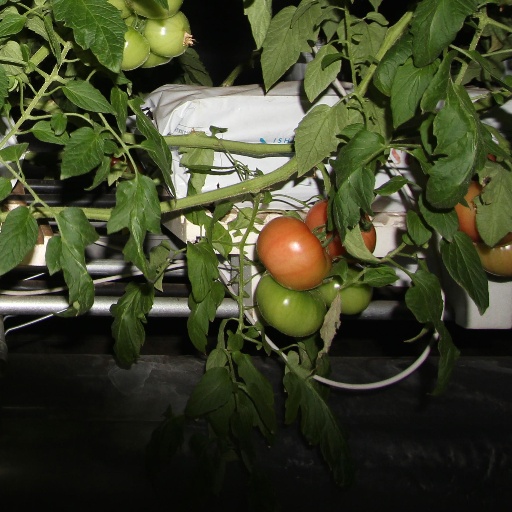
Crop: tomato